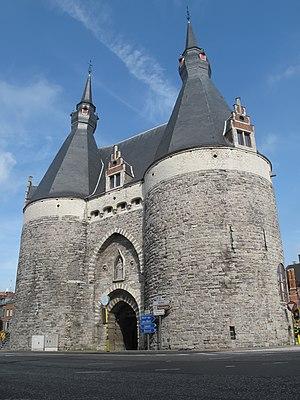
Cette page regroupe une partie des monuments classés de la ville belge de Malines.
Malines, est une commune et ville néerlandophone de Belgique située en Région flamande dans la province d'Anvers, chef-lieu de l'arrondissement.